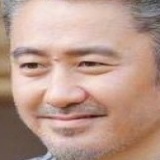
diễn viên Ngô Tú Ba